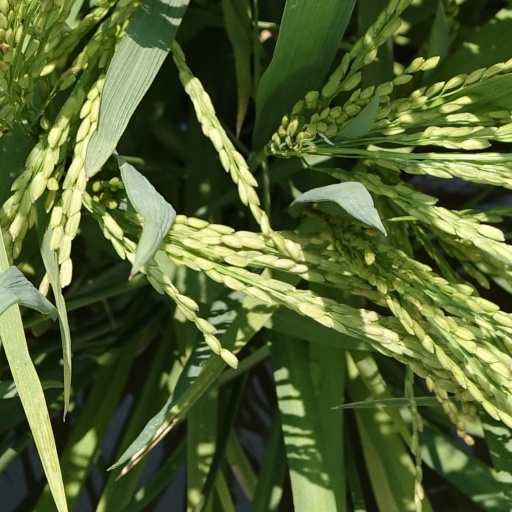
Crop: rice